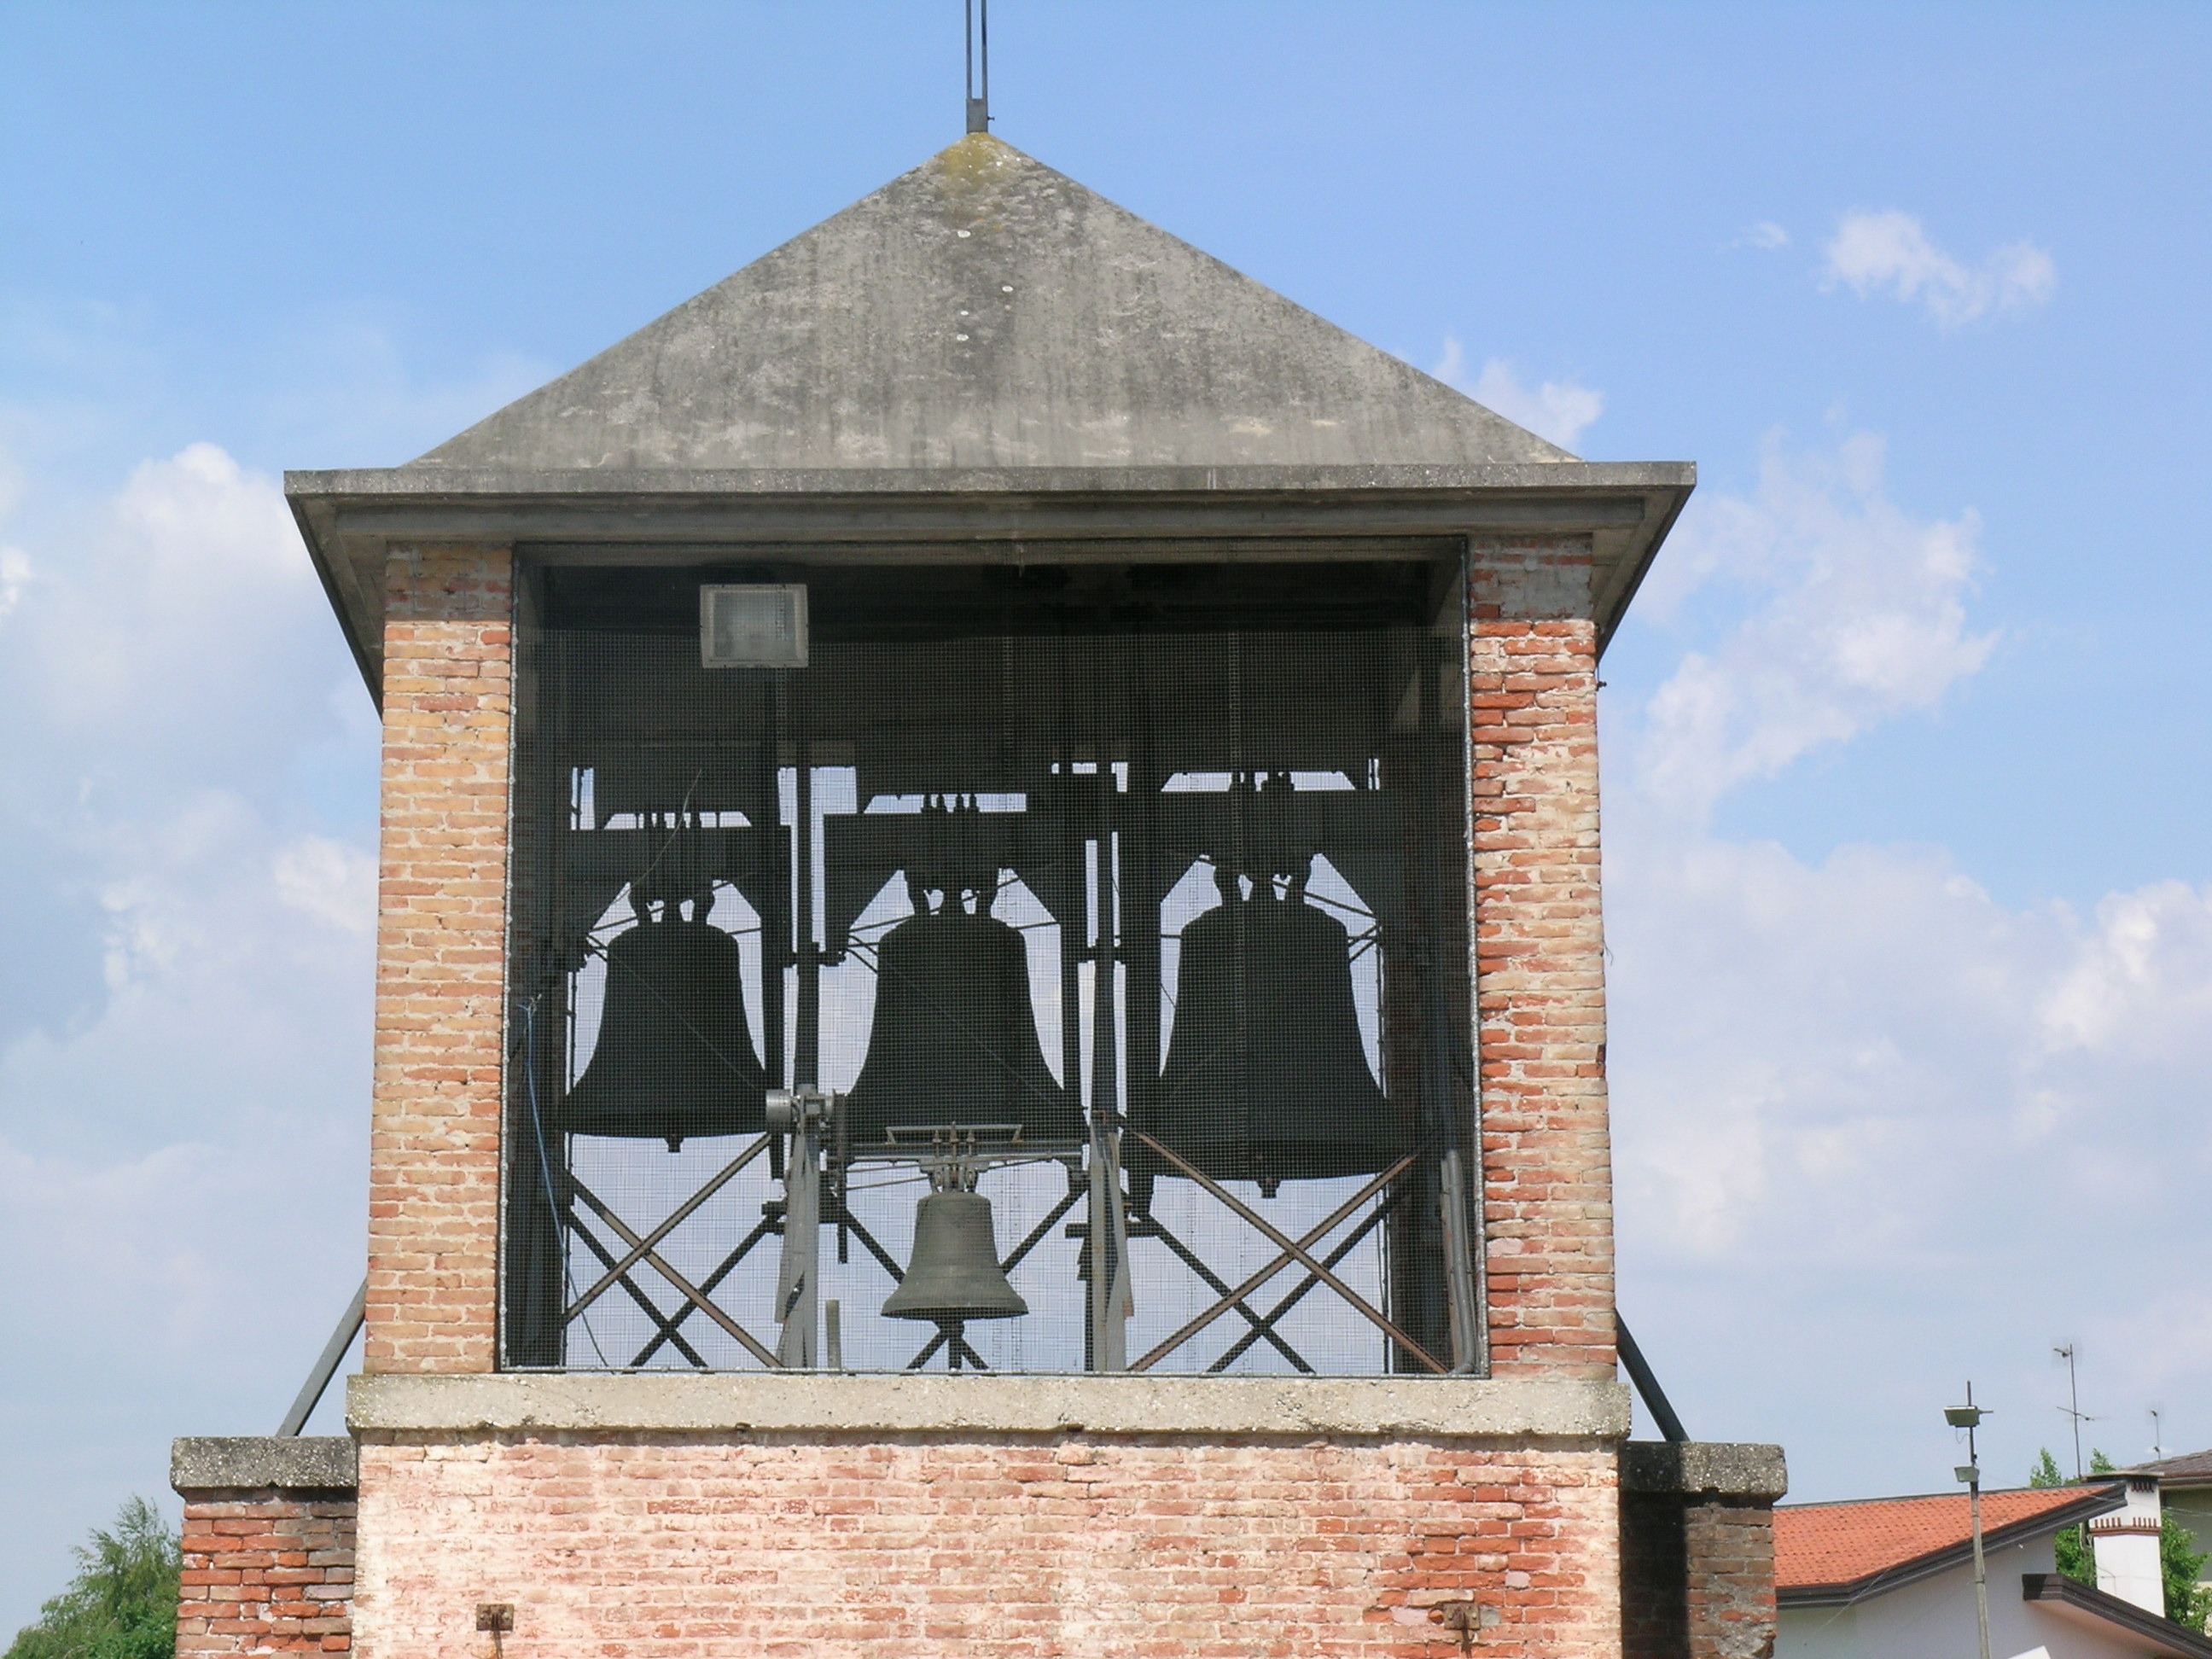
tower, landmark, facade, chapel, clock tower, bell tower, campanile, bells, monastier treviso